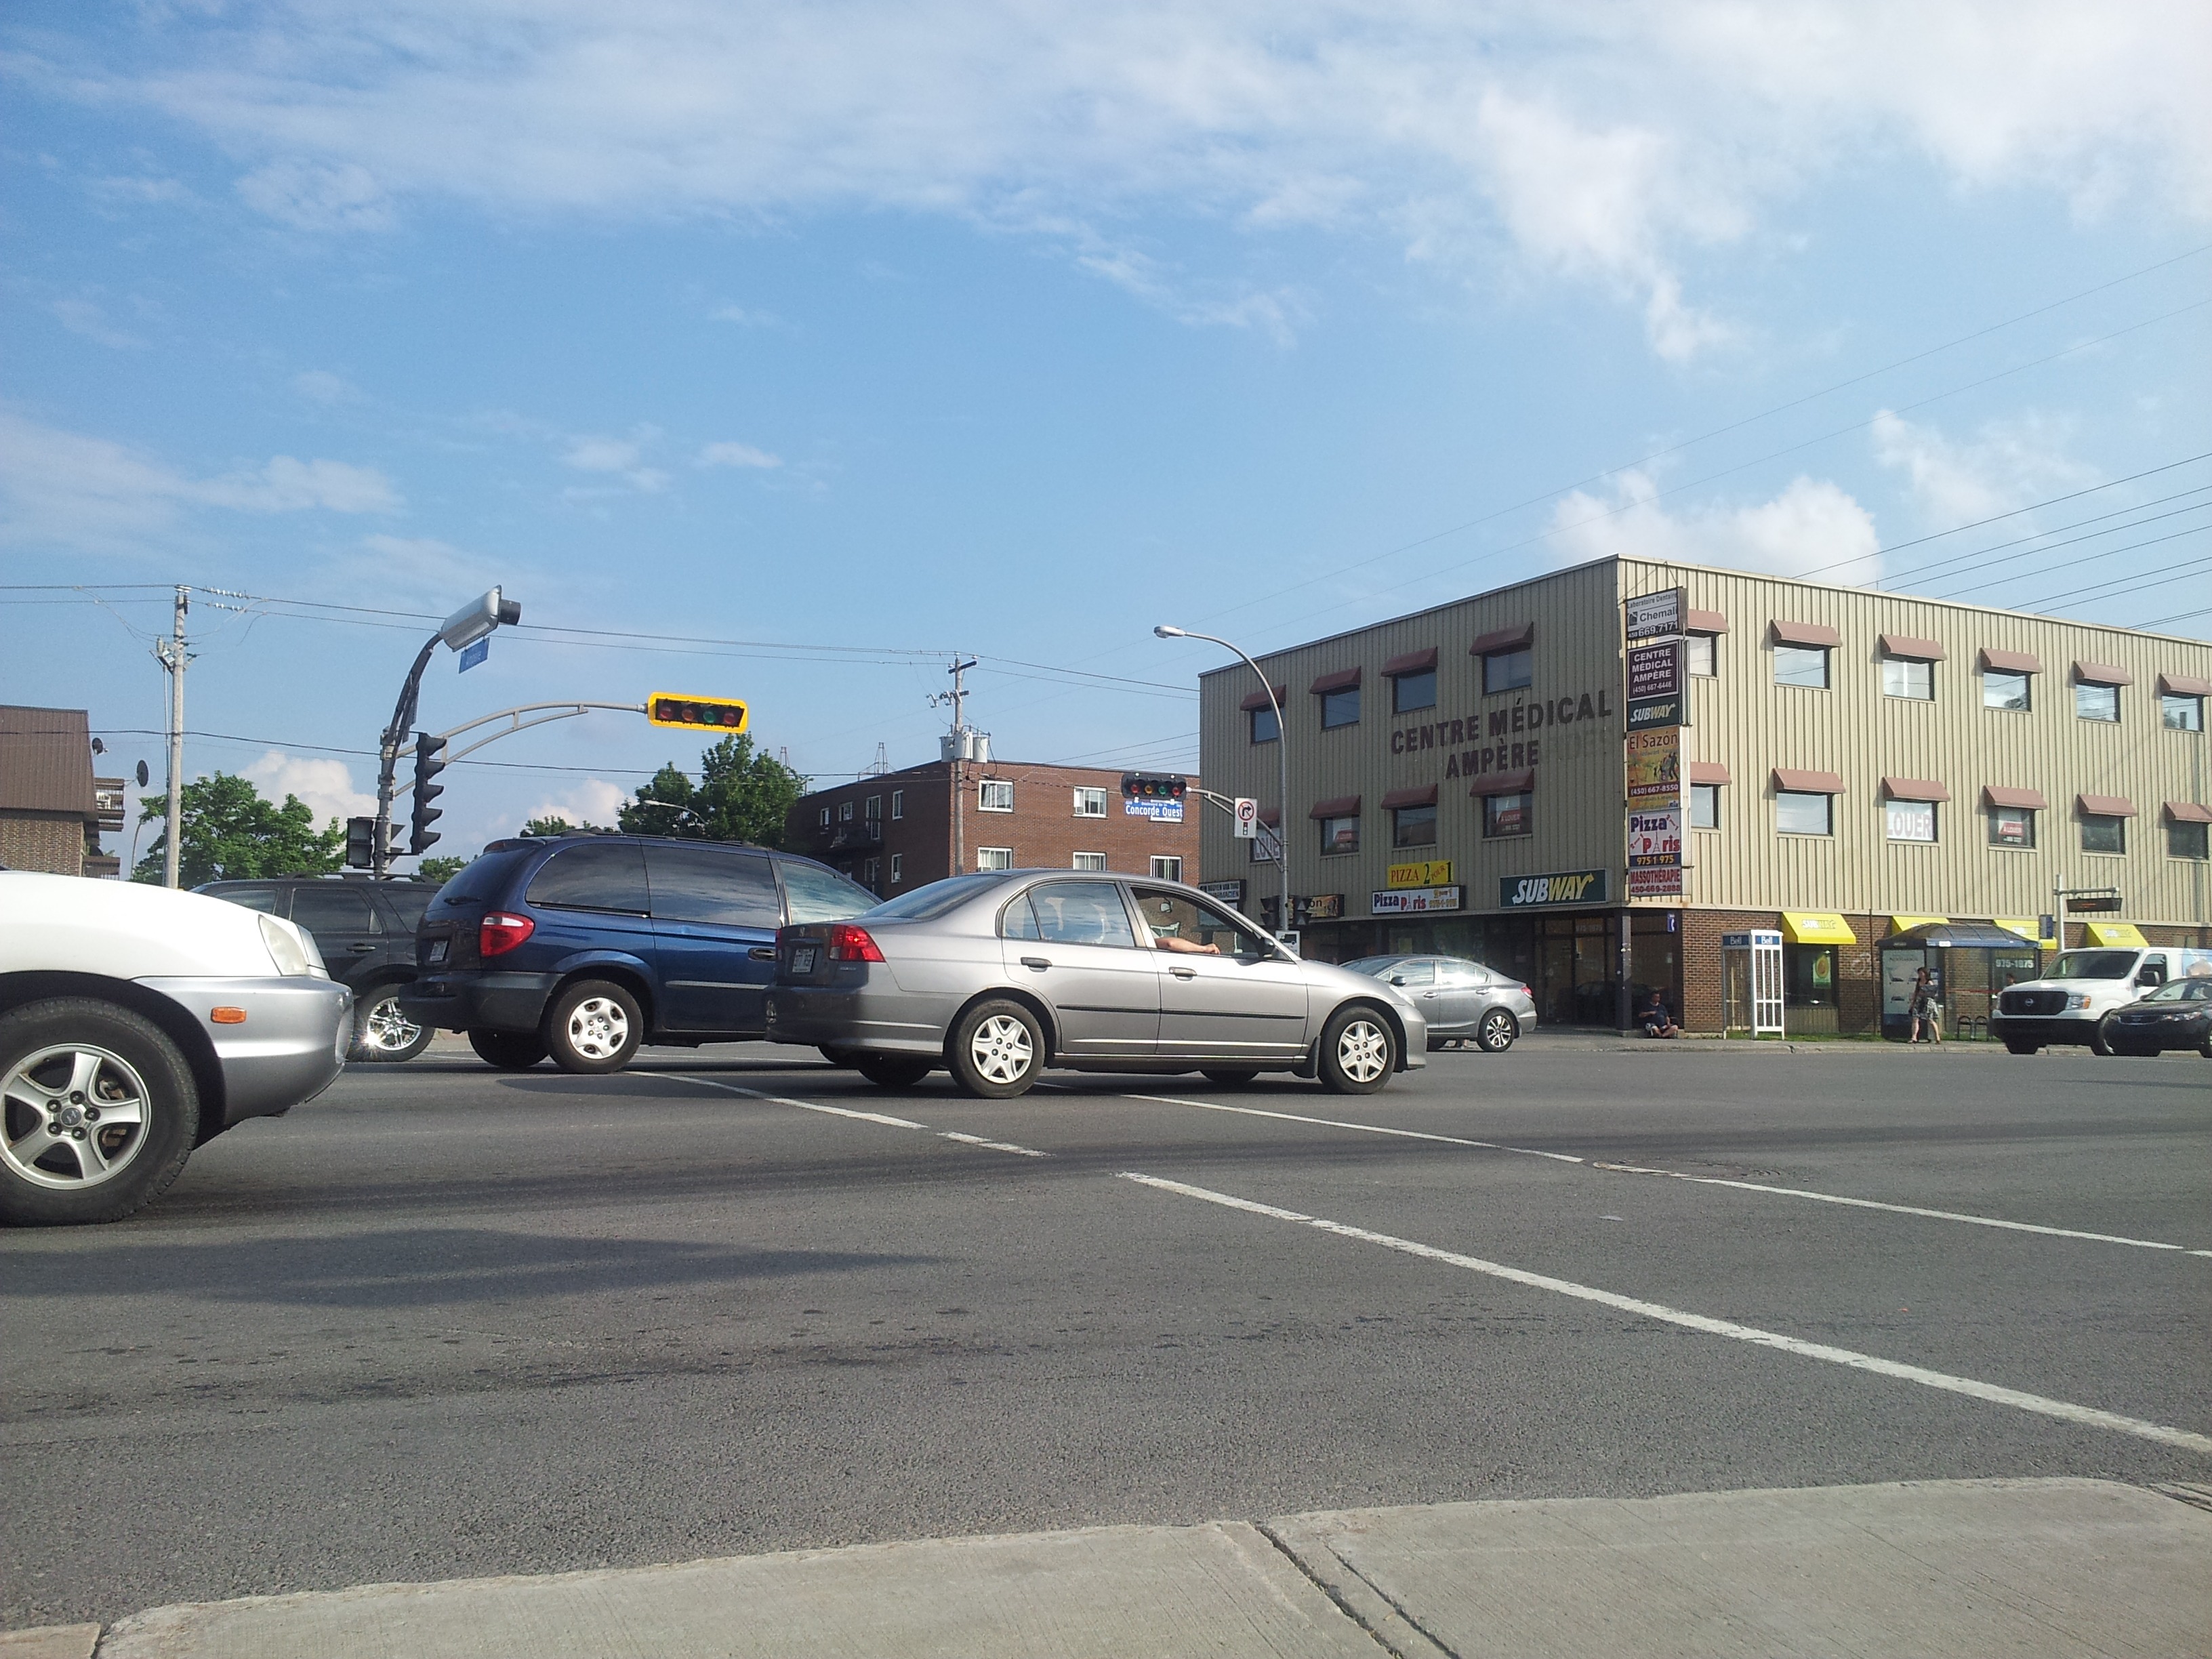
path, road, traffic, street, car, automobile, highway, driving, parking, urban, asphalt, cityscape, downtown, travel, freeway, transportation, transport, direction, vehicle, journey, drive, auto, speed, trip, route, lane, parking lot, automobiles, roadway, infrastructure, cars, way, destination, insurance, residential area, luxury vehicle, controlled access highway